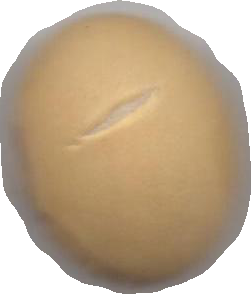
Variety: Dega